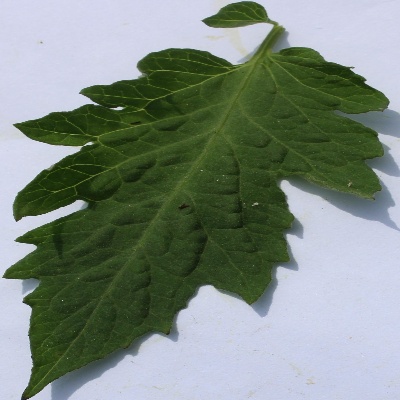
Crop: Tomato
Condition: healthy